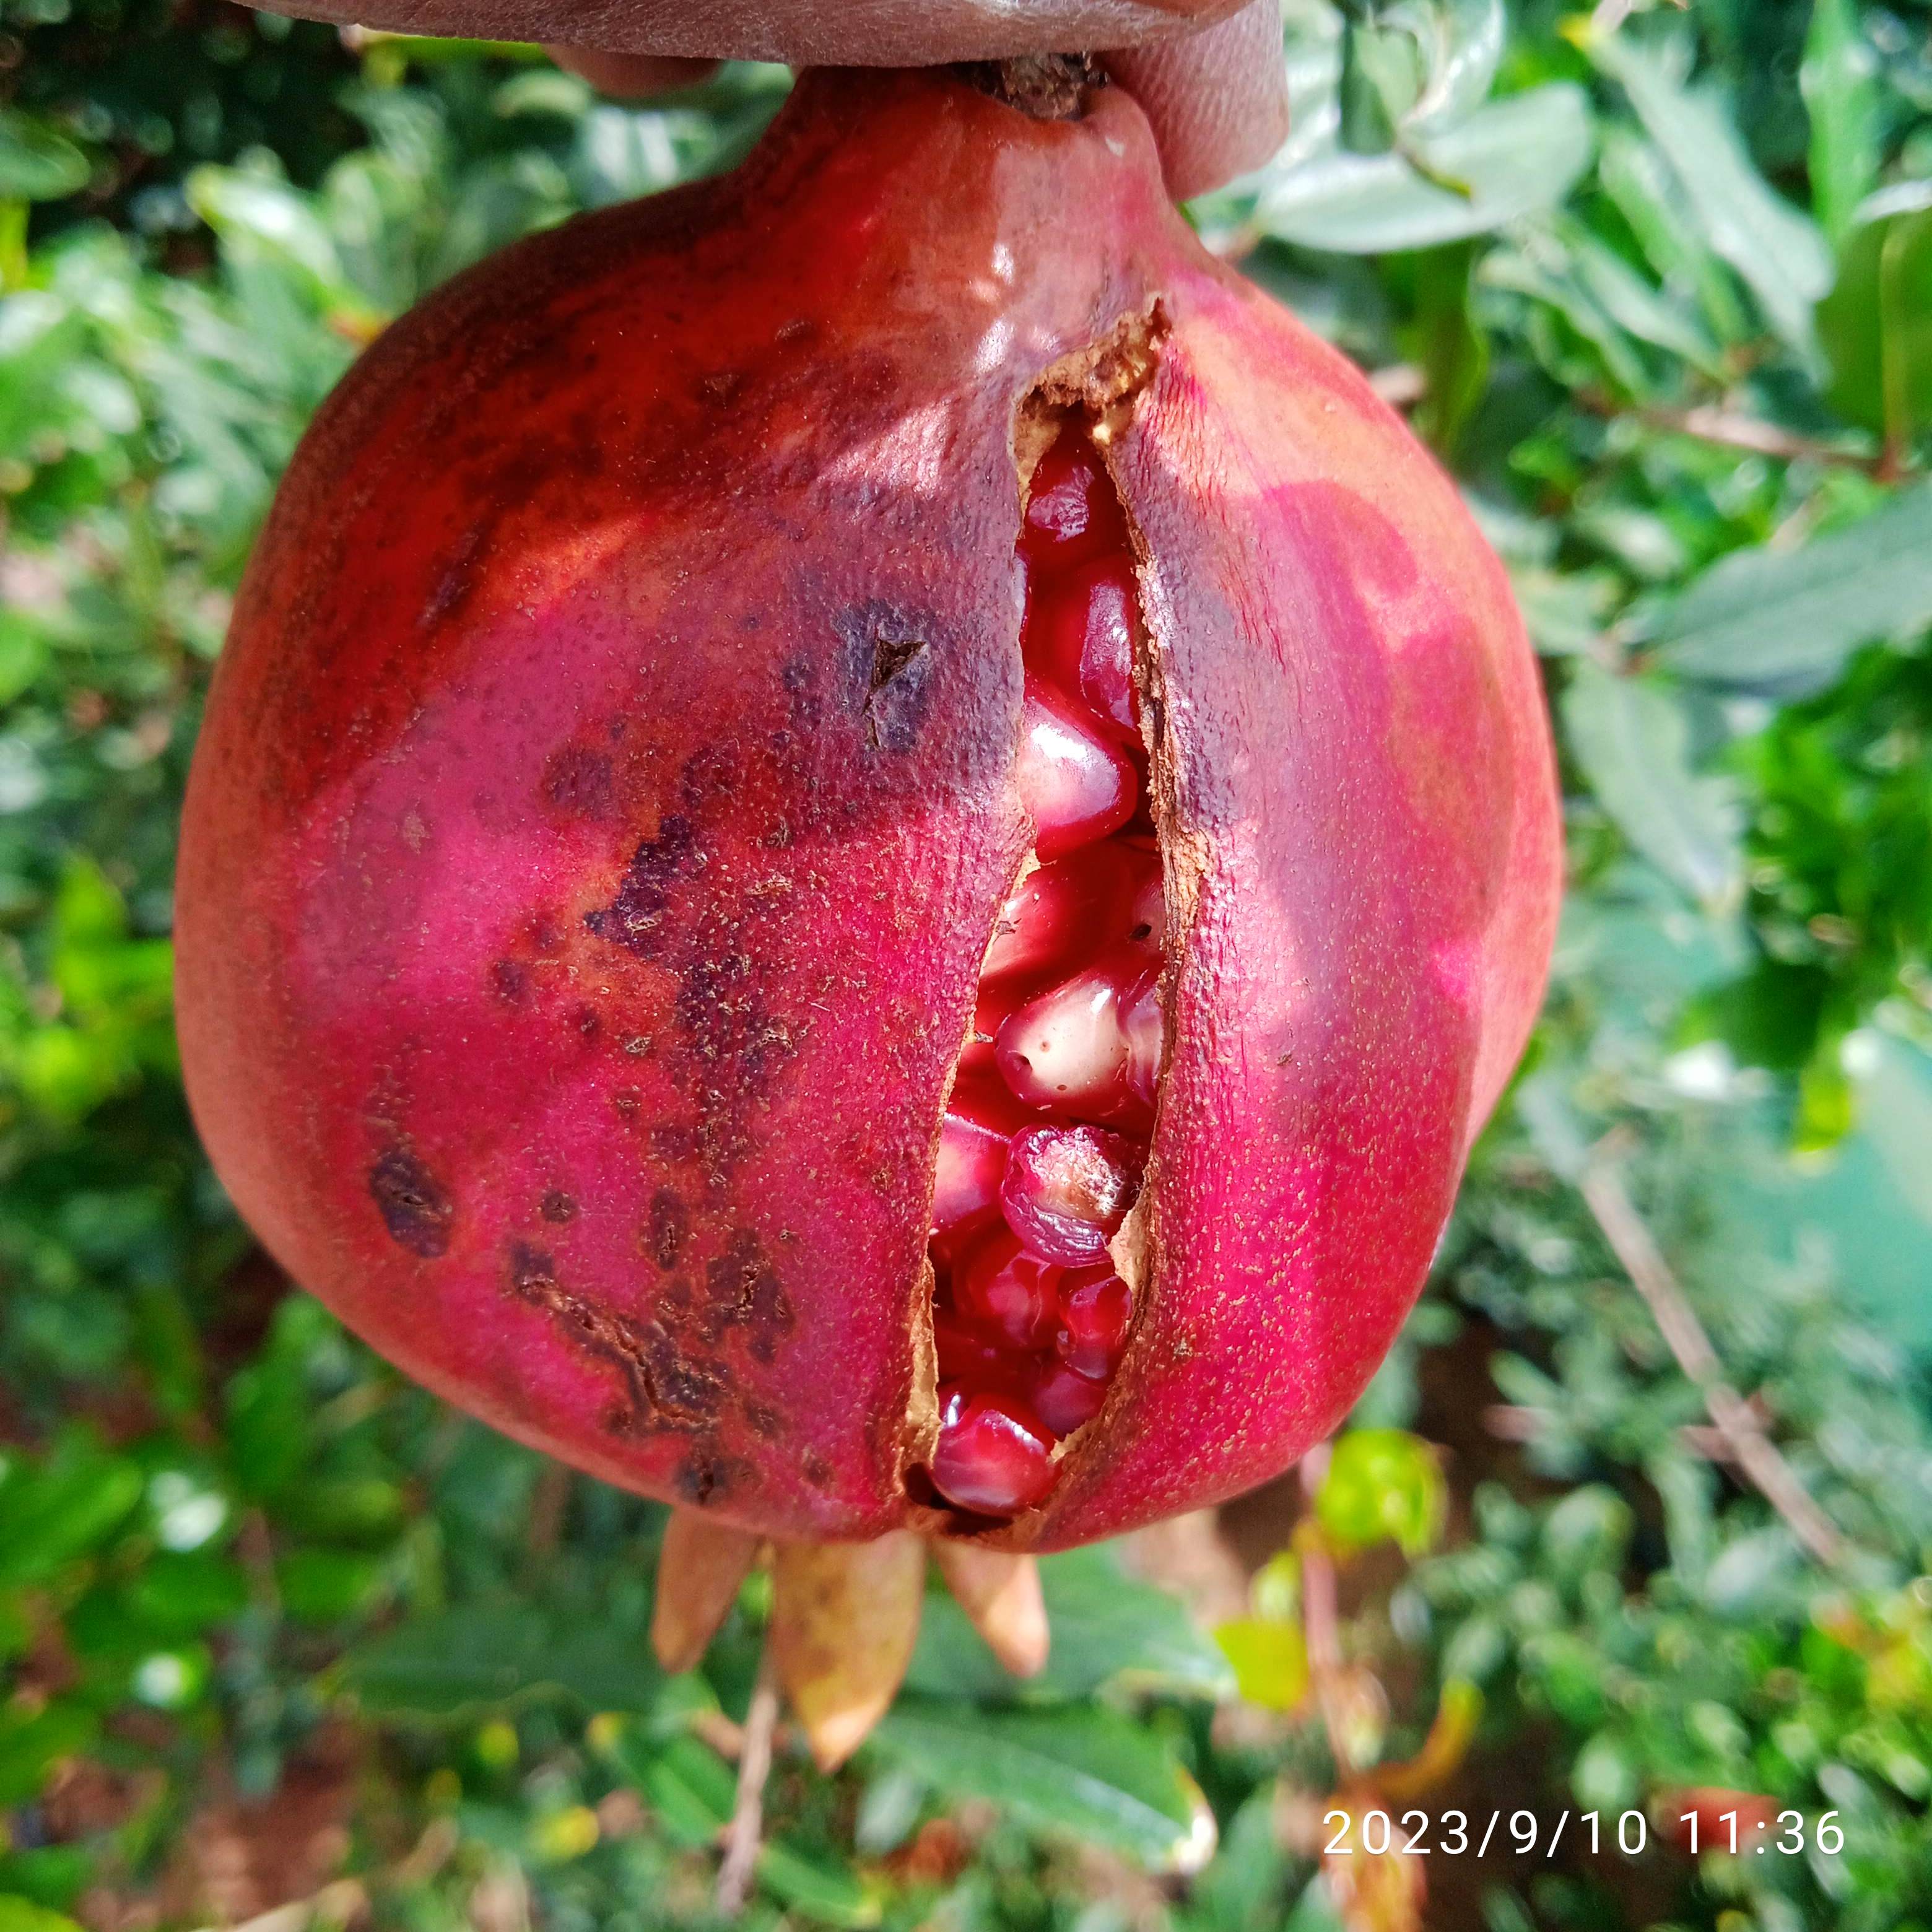
Label: Bacterial_Blight